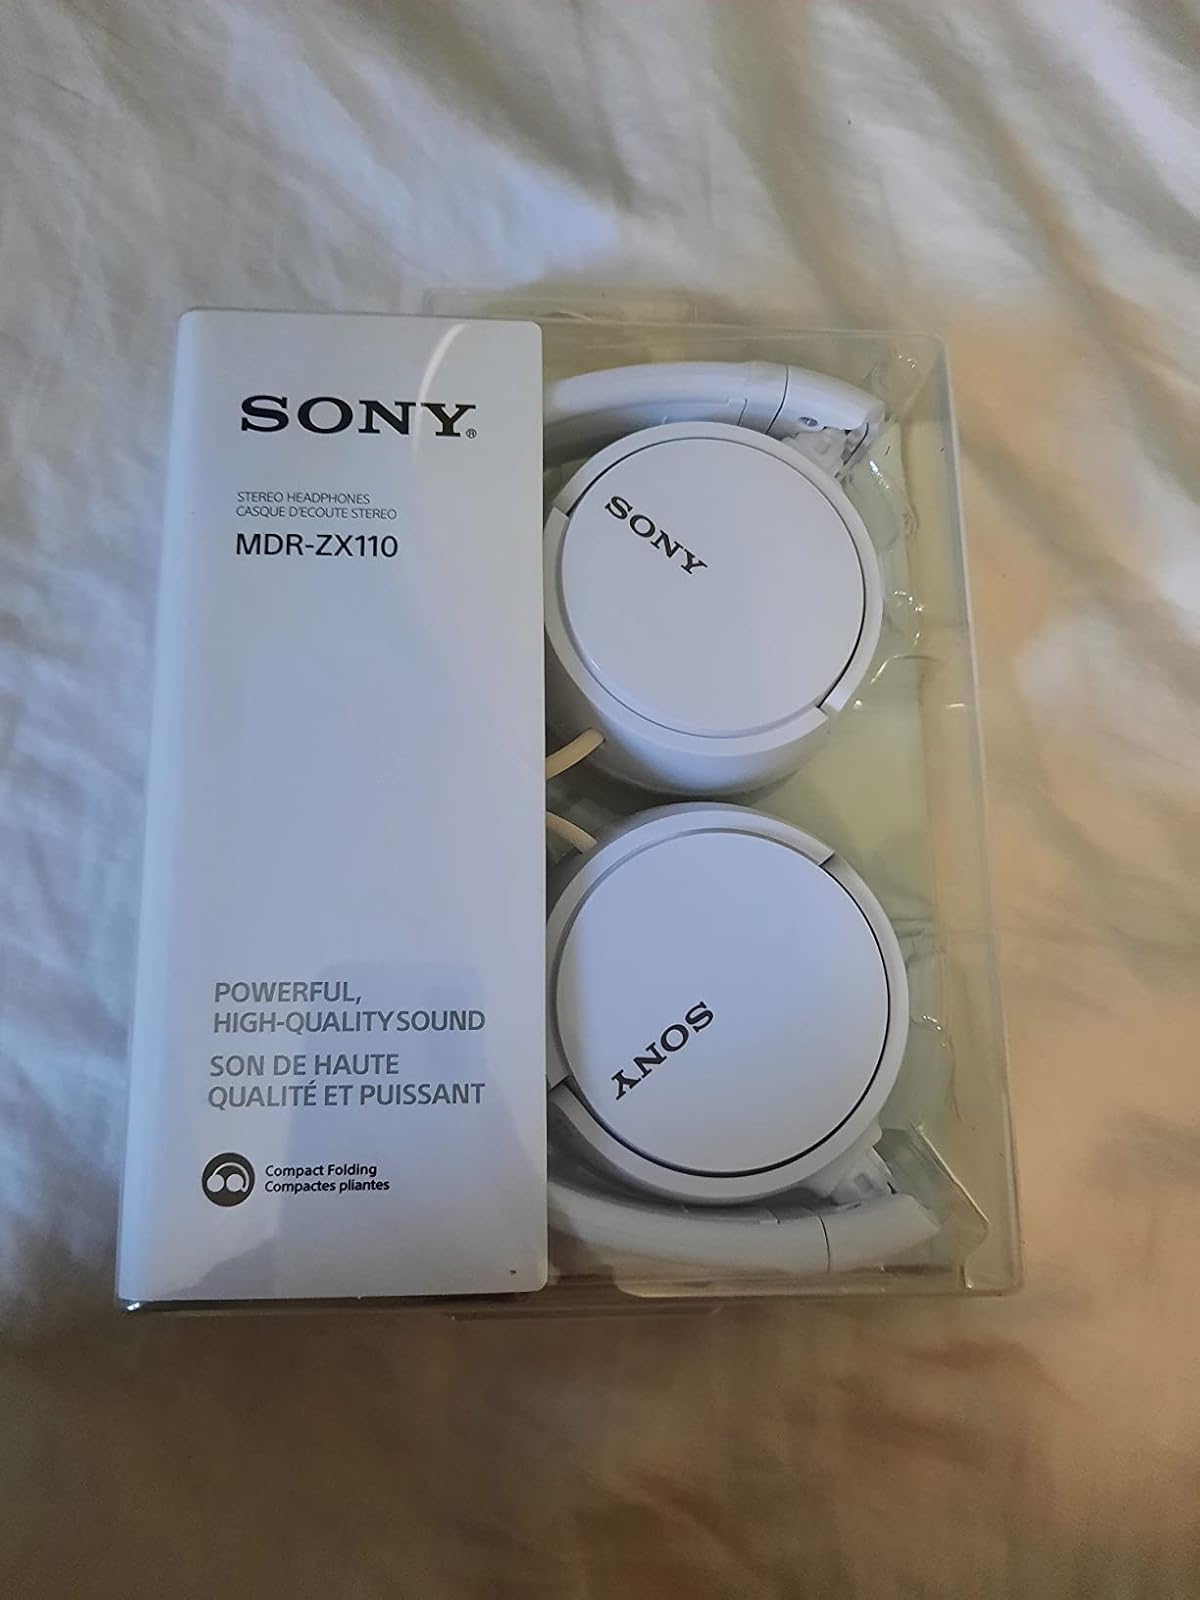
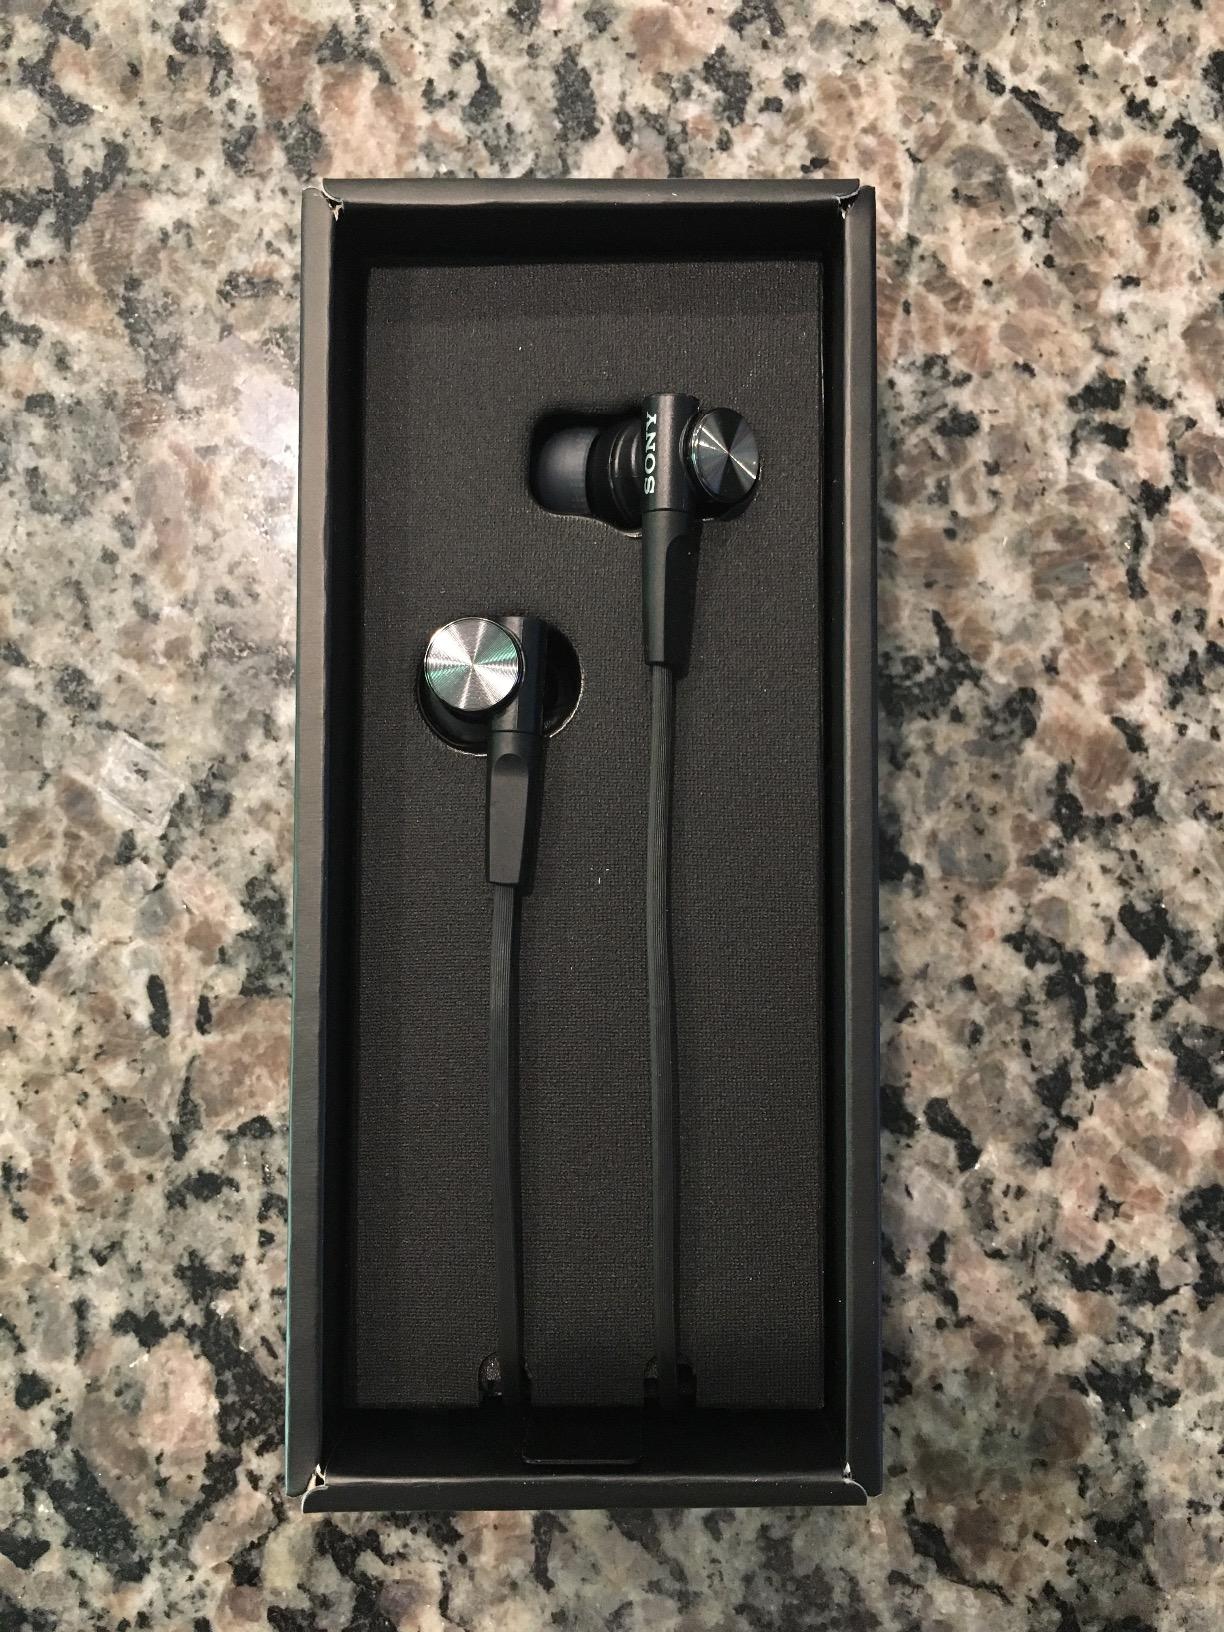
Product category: headphones
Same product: no